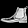
Label: Ankle boot